U.S. Route 30 Business (Chester County, Pennsylvania)

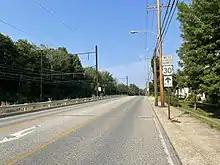
US 30 Bus. westbound in Downingtown

US 30 Bus. begins at an interchange with US 30 at the western terminus of the freeway section a short distance east of US 30's intersection with PA 10 in Sadsbury Township. This interchange has access from westbound US 30 Bus. to westbound US 30 and access from eastbound US 30 to eastbound US 30 Bus. From this interchange, US 30 Bus. heads east on Lincoln Highway, a four-lane divided highway that soon becomes a three-lane road with a center left-turn lane as it runs through a mix of farm fields and homes, crossing Buck Run. The road passes through the community of Sadsburyville, where there are alternating stretches of center turn lane and divided highway, and continues through a mix of fields and residential and commercial development, crossing into Valley Township. US 30 Bus. passes to the north of Chester County G. O. Carlson Airport and heads east past residences and some businesses in the community of Hayti, turning to the southeast and narrowing to a two-lane undivided road. The route comes to a bridge over Amtrak's Keystone Corridor railroad line and enters the city of Coatesville, curving to the east-northeast and passing through urban residential areas. US 30 Bus. comes to an intersection with PA 82, where that route turns east for a concurrency with US 30 Bus. on Lincoln Highway. The road runs past more homes before passing to the north of a Cleveland-Cliffs (formerly Lukens Steel Company) steel plant. The road crosses the West Branch Brandywine Creek and a Brandywine Valley Railroad line at-grade before PA 82 splits from US 30 Bus. by heading northwest on North 1st Avenue. US 30 Bus. continues east through the commercial downtown of Coatesville before heading past a mix of urban homes and businesses.